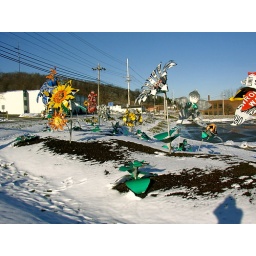
Metal Flowers out of old road signs in Meadville, PA